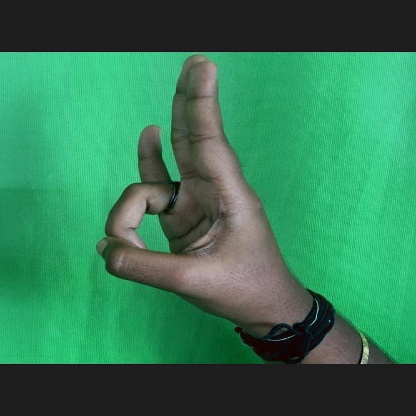
Mudra: Mayura